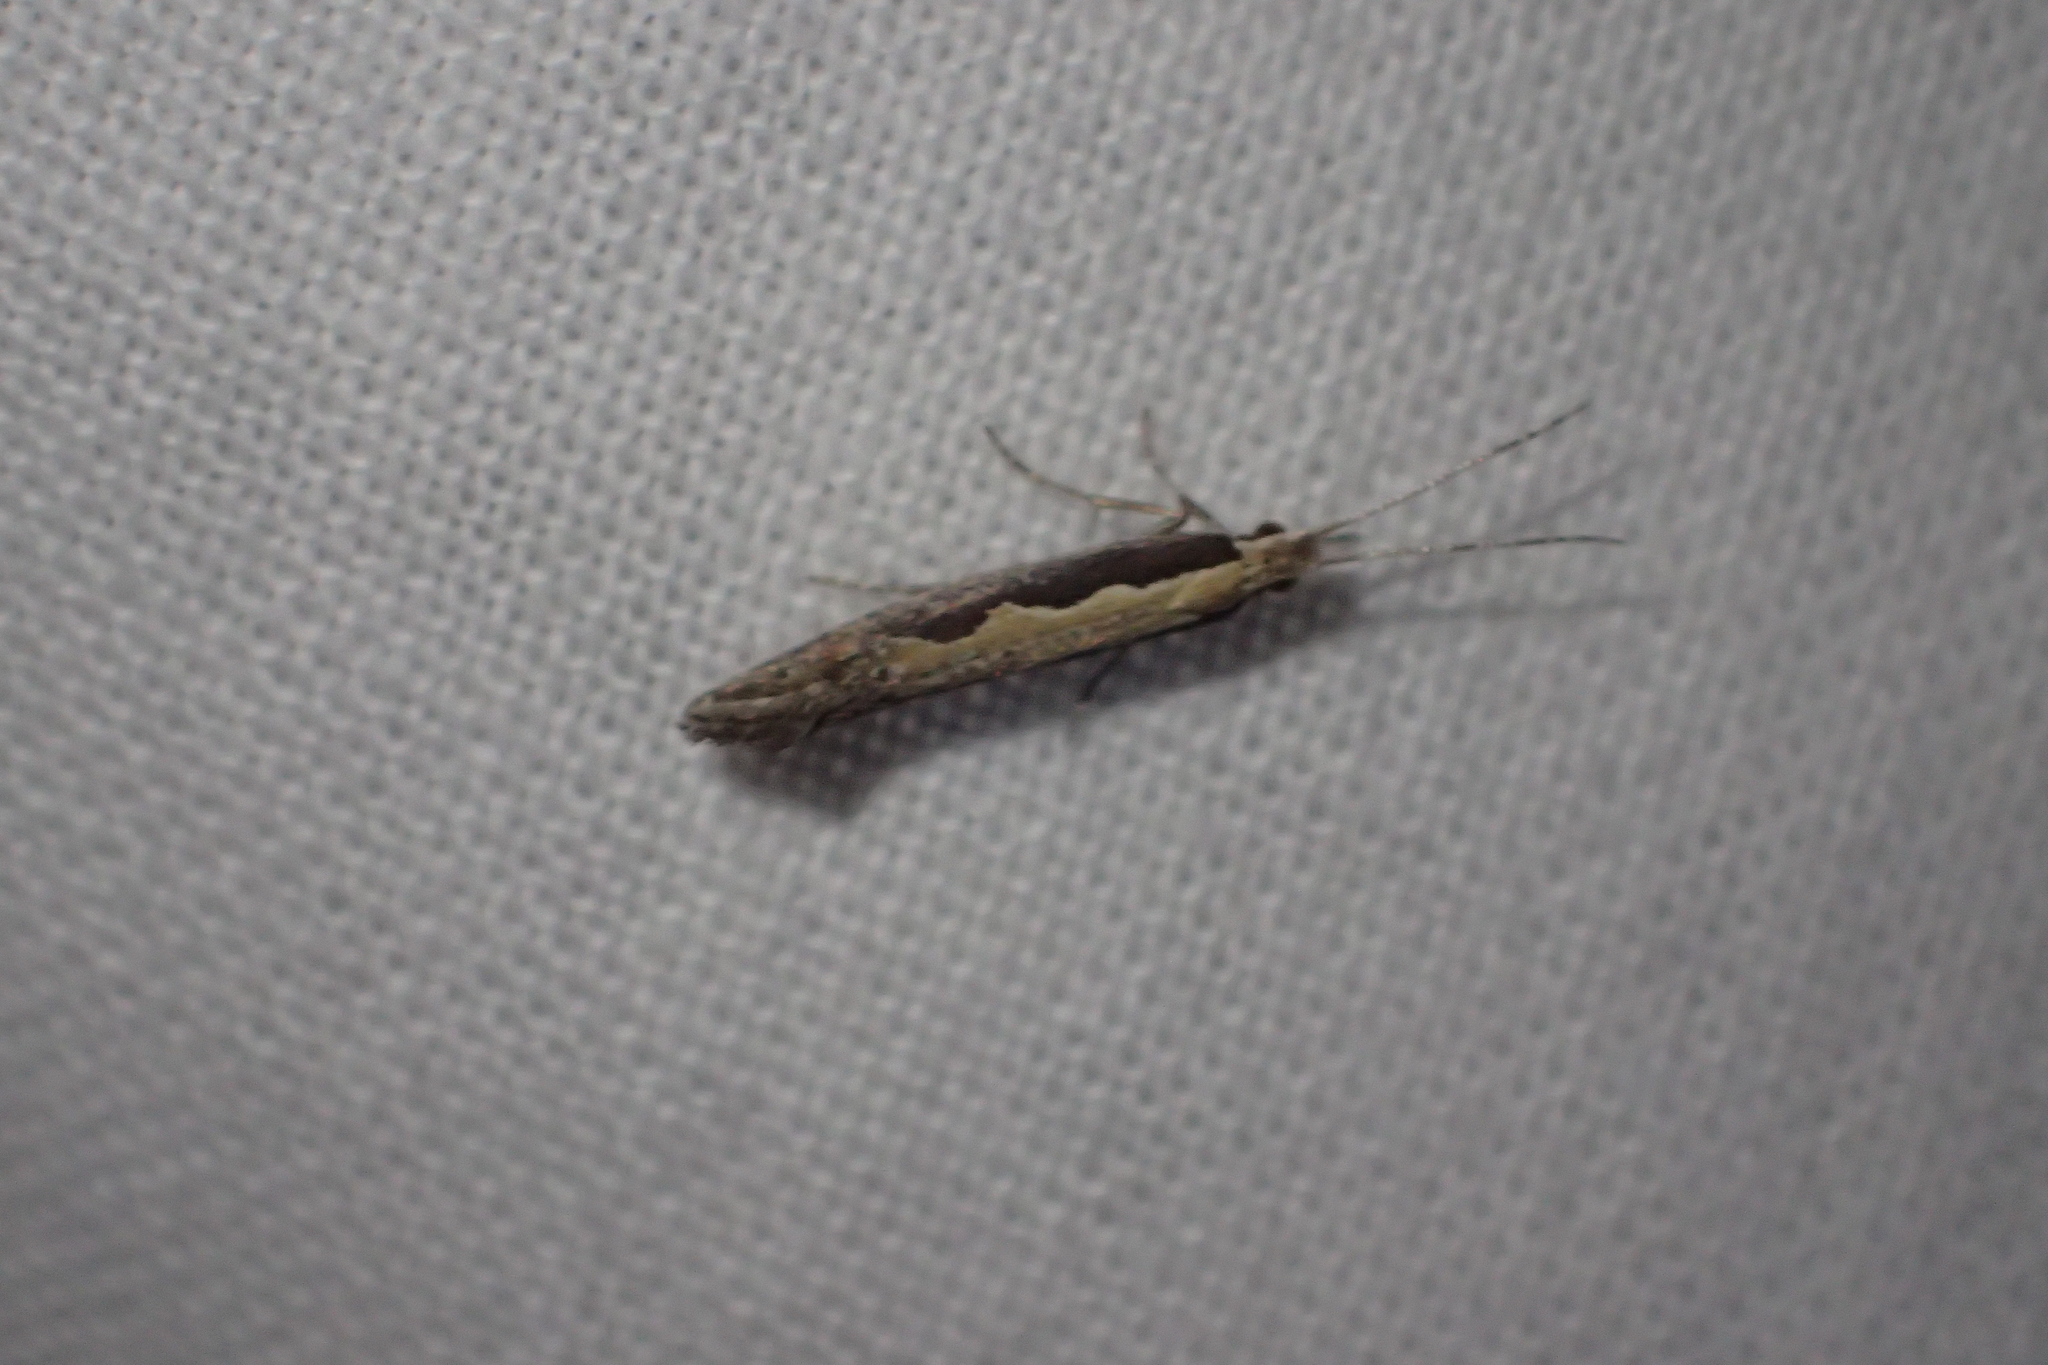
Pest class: diamondback_moth